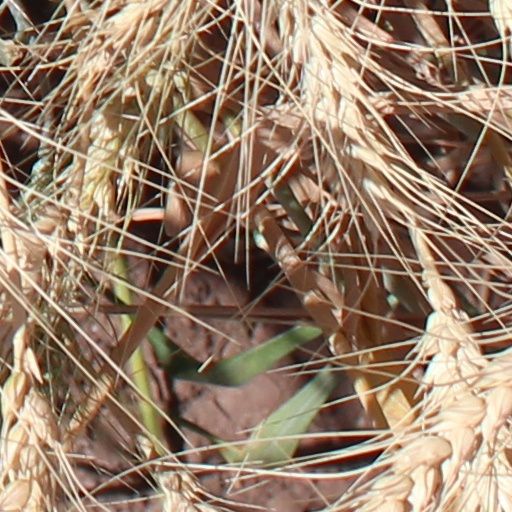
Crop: wheat